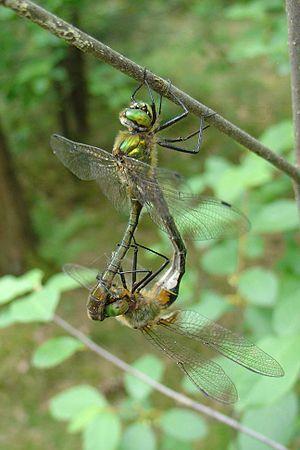
Les libellules émeraude ou chlorocordulies, Somatochlora, sont un genre d'odonates anisoptères de la famille des Corduliidae.